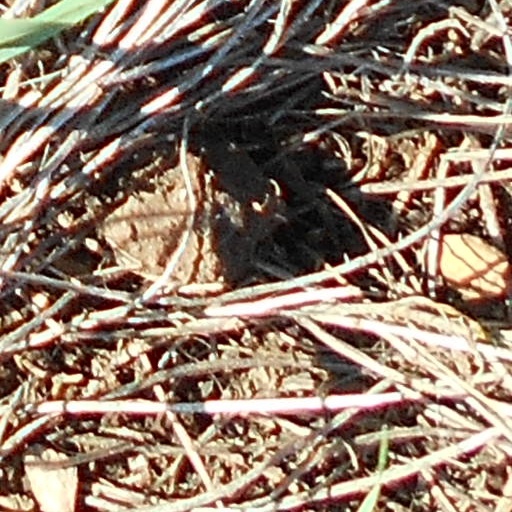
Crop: wheat